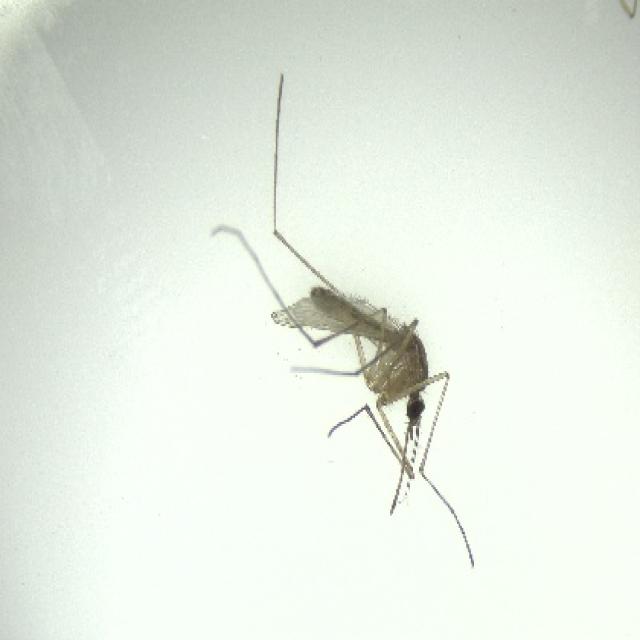
Species: culex_pipiens